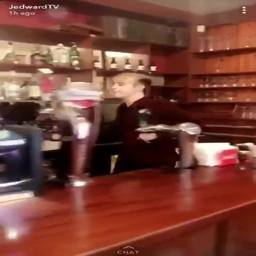
person behind the bar as he mimes to person